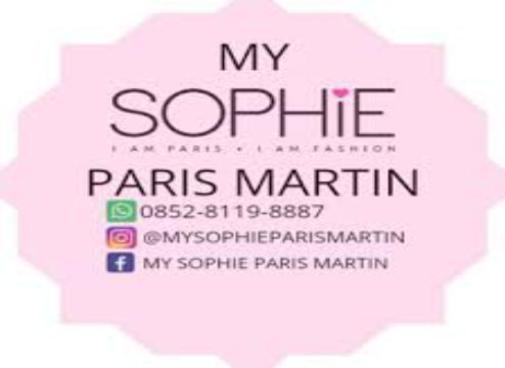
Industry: Clothes